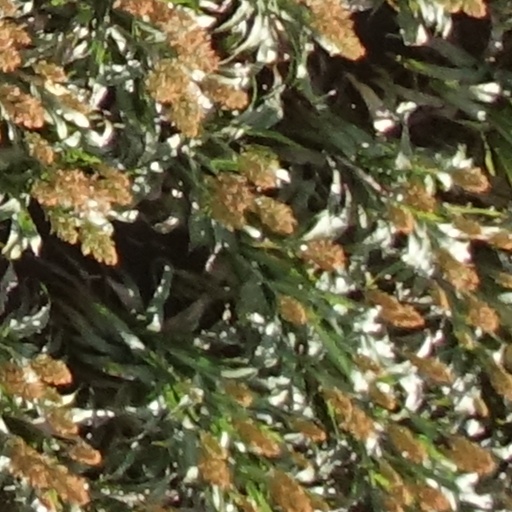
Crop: sorghum